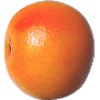
Label: Grapefruit Pink 1